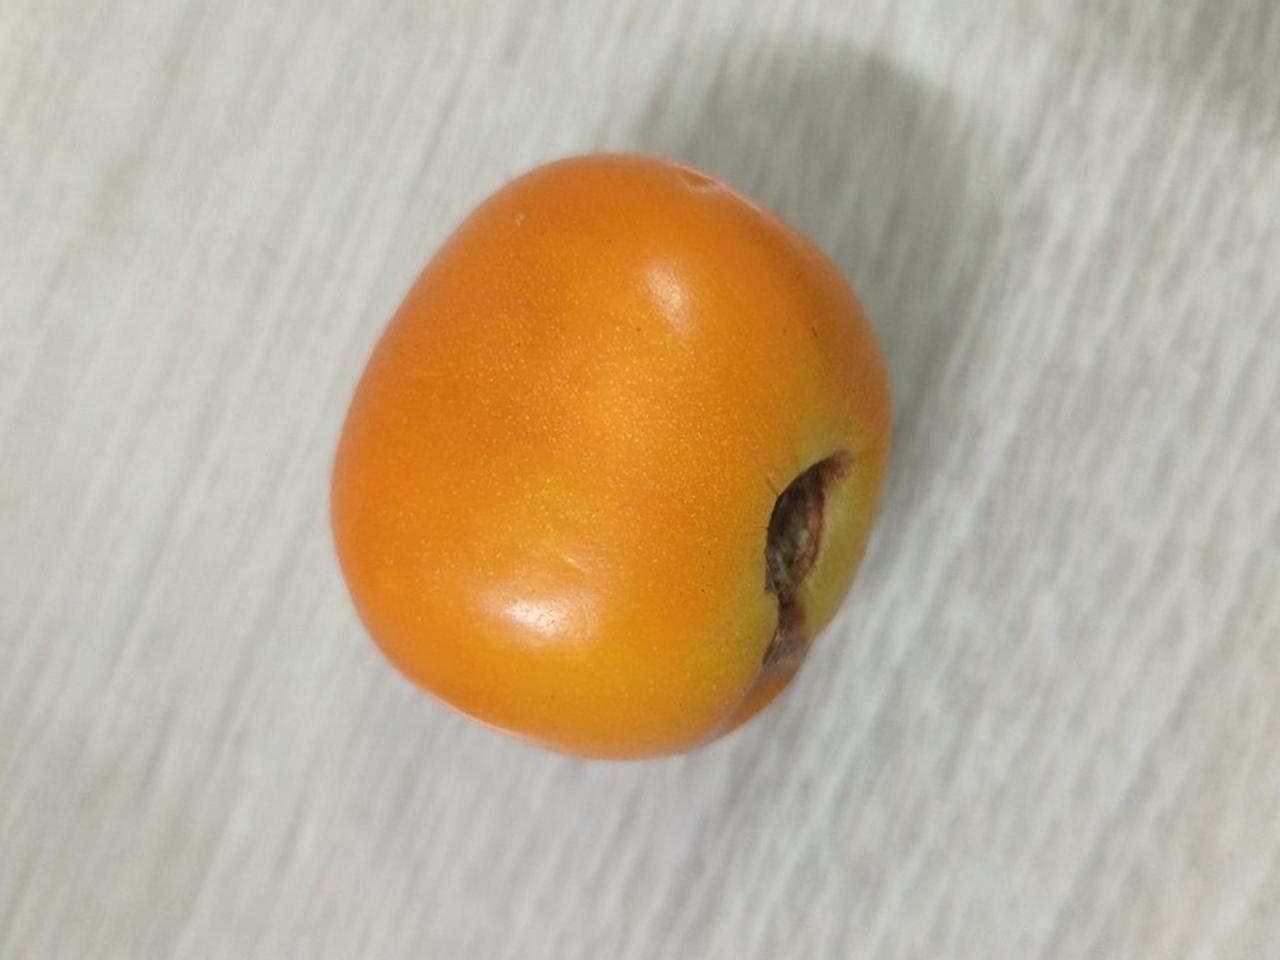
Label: Rotten